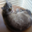
Label: cat